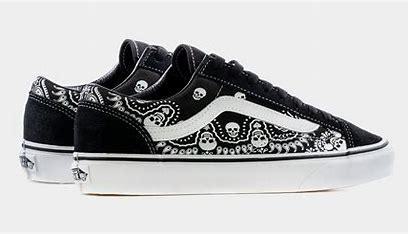
Brand: Vans
Model: Style 36 Skate